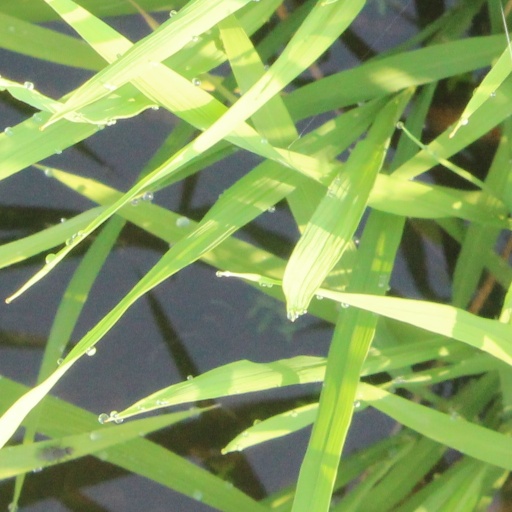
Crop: rice